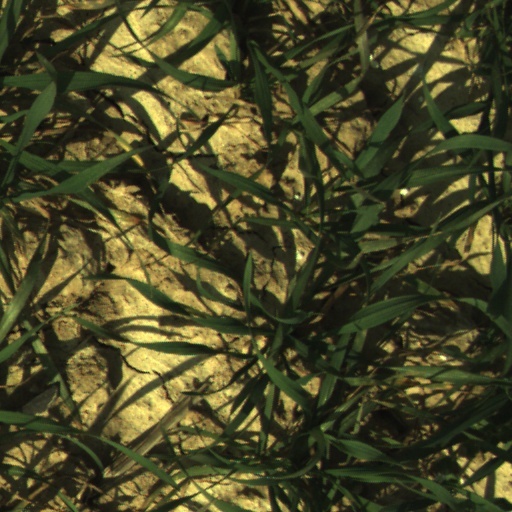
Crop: wheat